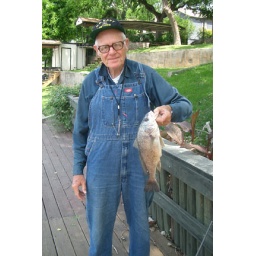
My father with a fresh water drum fish caught in Lake LBJ near Kingsland, TX